Elizabeth Apsley

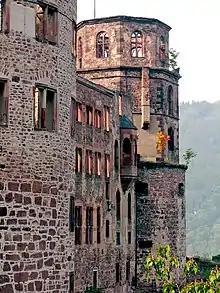
Elizabeth Apsley was said to be charge of monkeys and dogs at Heidelberg

She was the eldest daughter of Sir Edward Apsley (died 1620) of Thakeham and Warminghurst, Sussex and Elizabeth Elmes (died 1640) of Lilford.